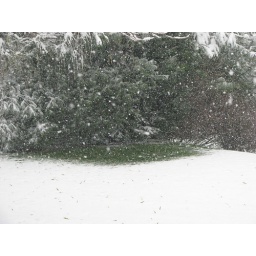
Bare area under a pine tree